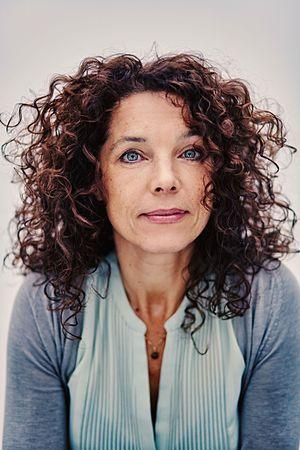
Paula van der Oest est une réalisatrice néerlandaise née en 1965.